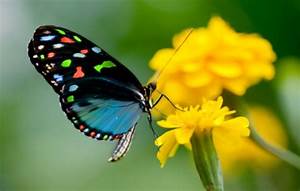
Label: butterfly